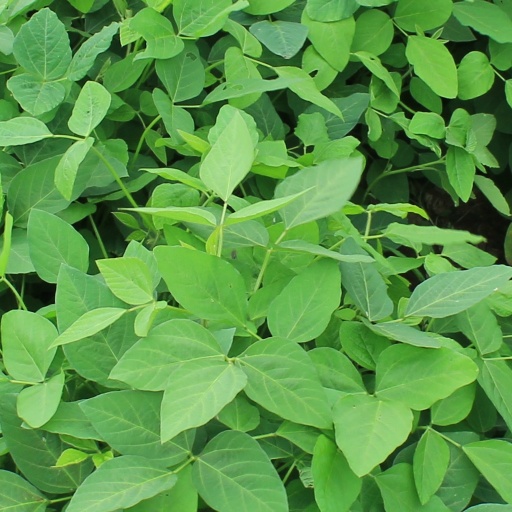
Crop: soybean